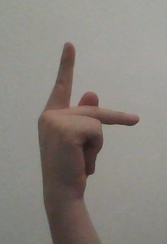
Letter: dha